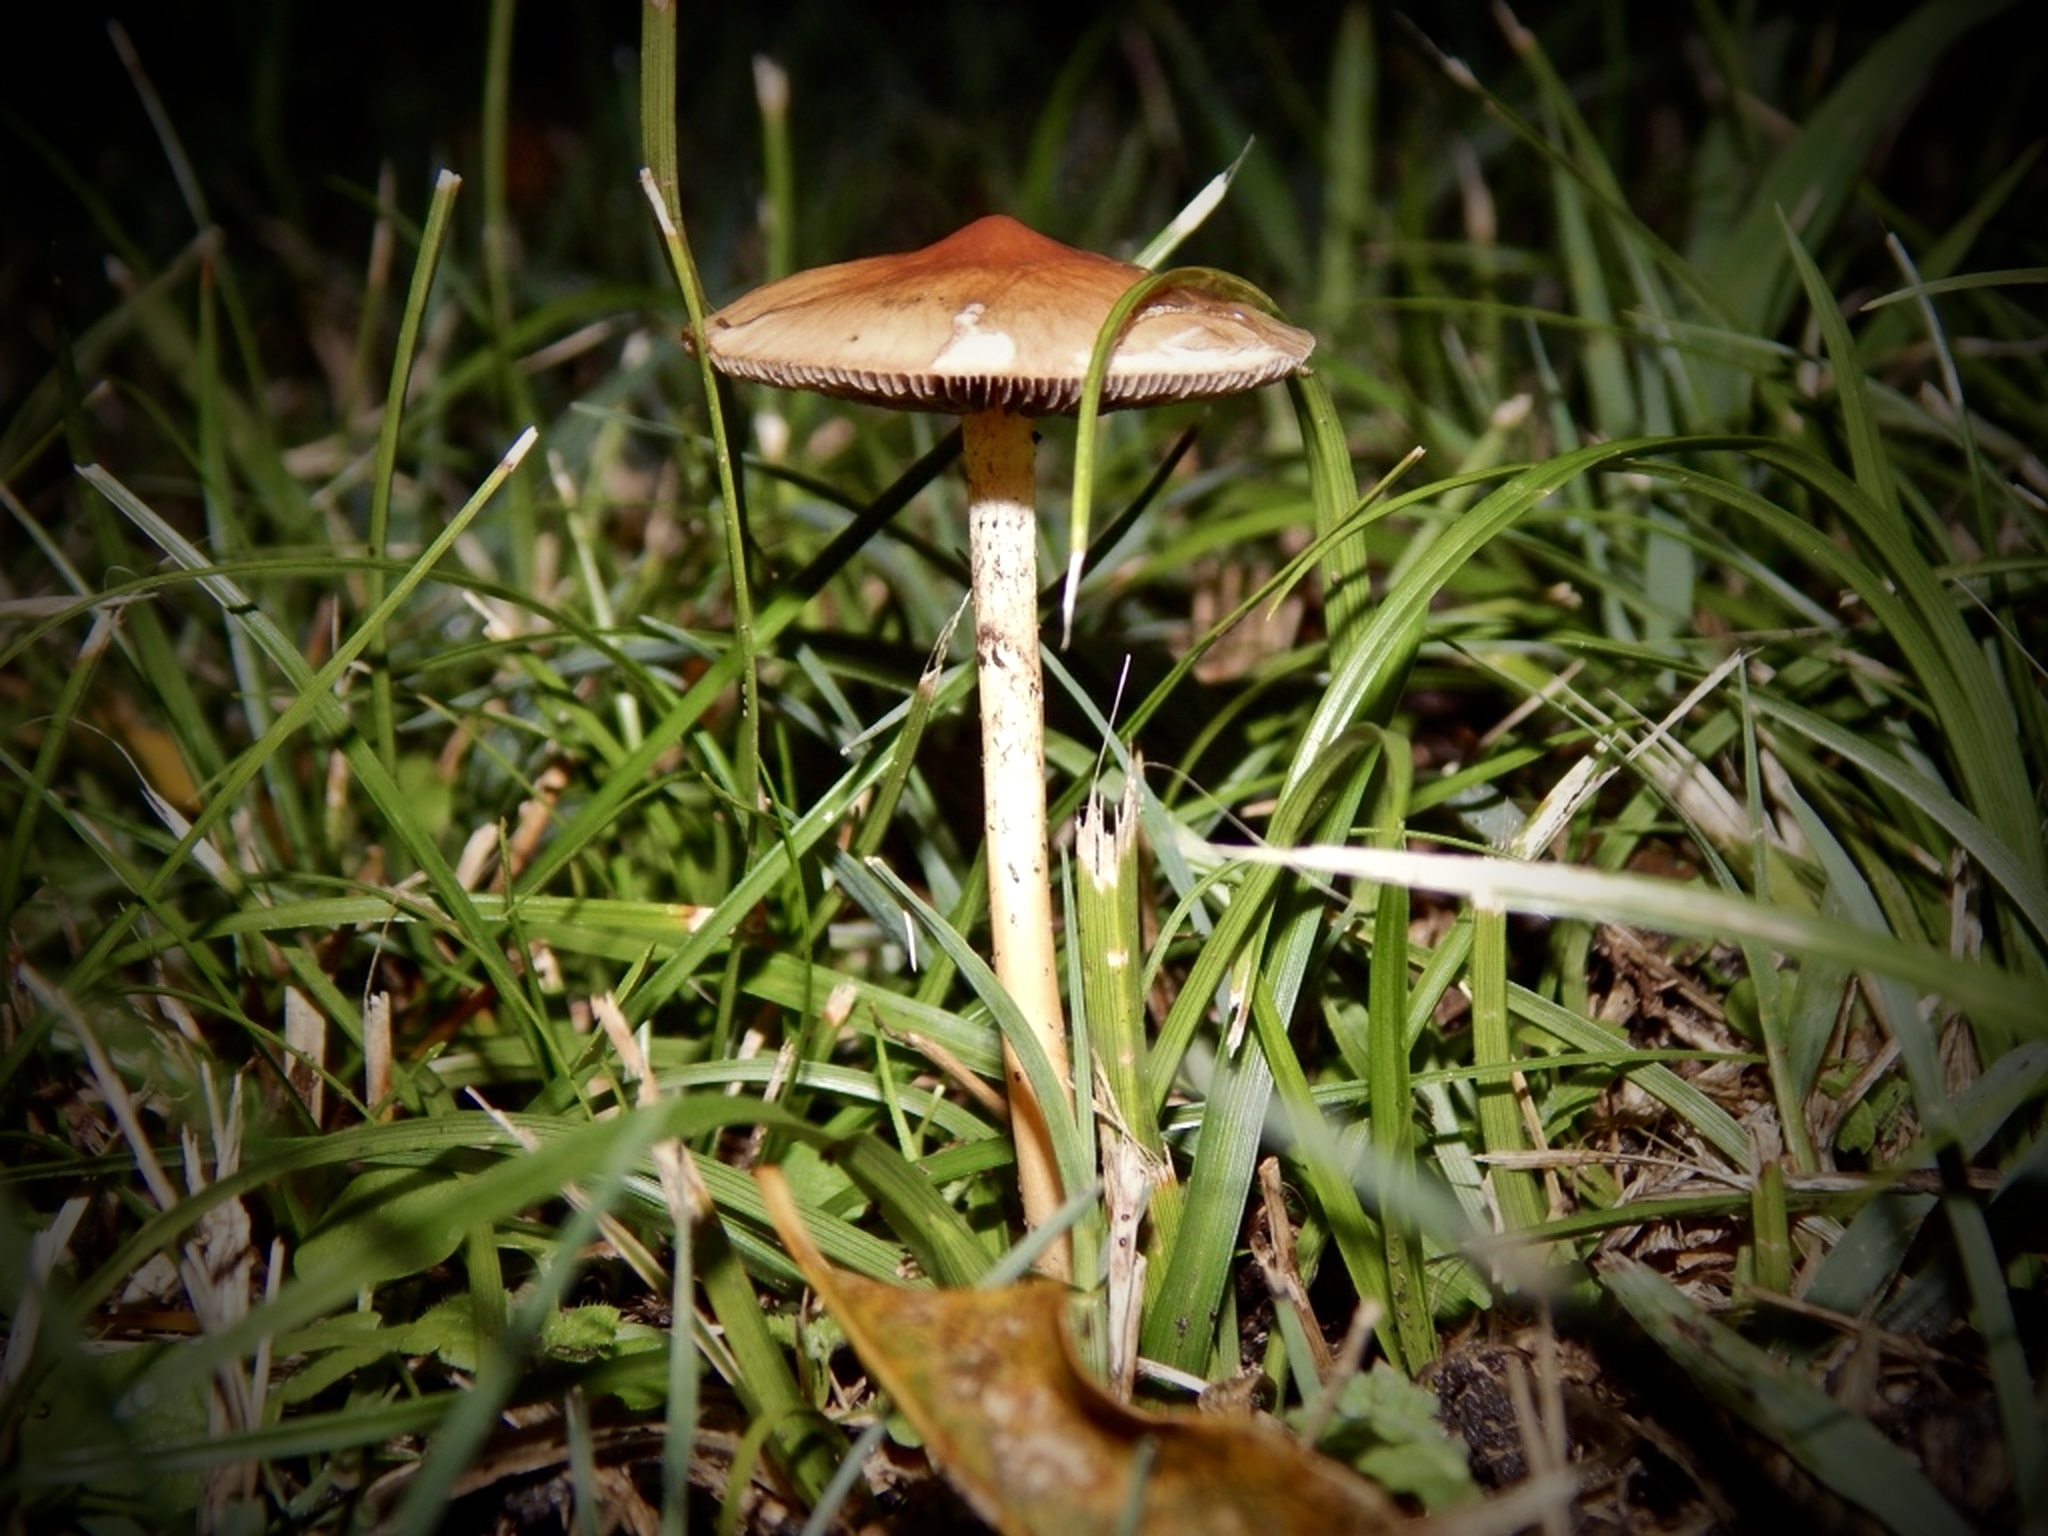
nature, forest, grass, plant, white, leaf, flower, wild, green, red, natural, brown, botany, mushroom, flora, botanical, fauna, fungus, fungi, cap, woodland, bolete, organic, macro photography, plant stem, agaricaceae, penny bun